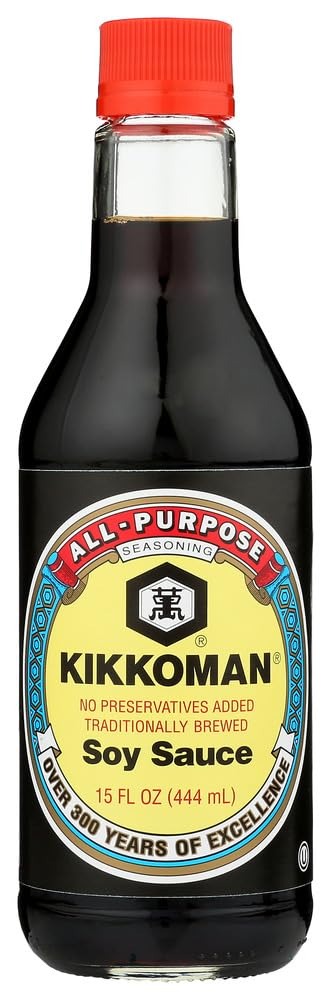
Item Name: Kikkoman Naturally Brewed Soy Sauce 15 oz (Pack of 12)
Bullet Point: 15 oz
Product Description: Kikkoman Naturally Brewed Soy Sauce 15 oz (Pack of 12)
Value: 12.0
Unit: Count

Price: 3.88